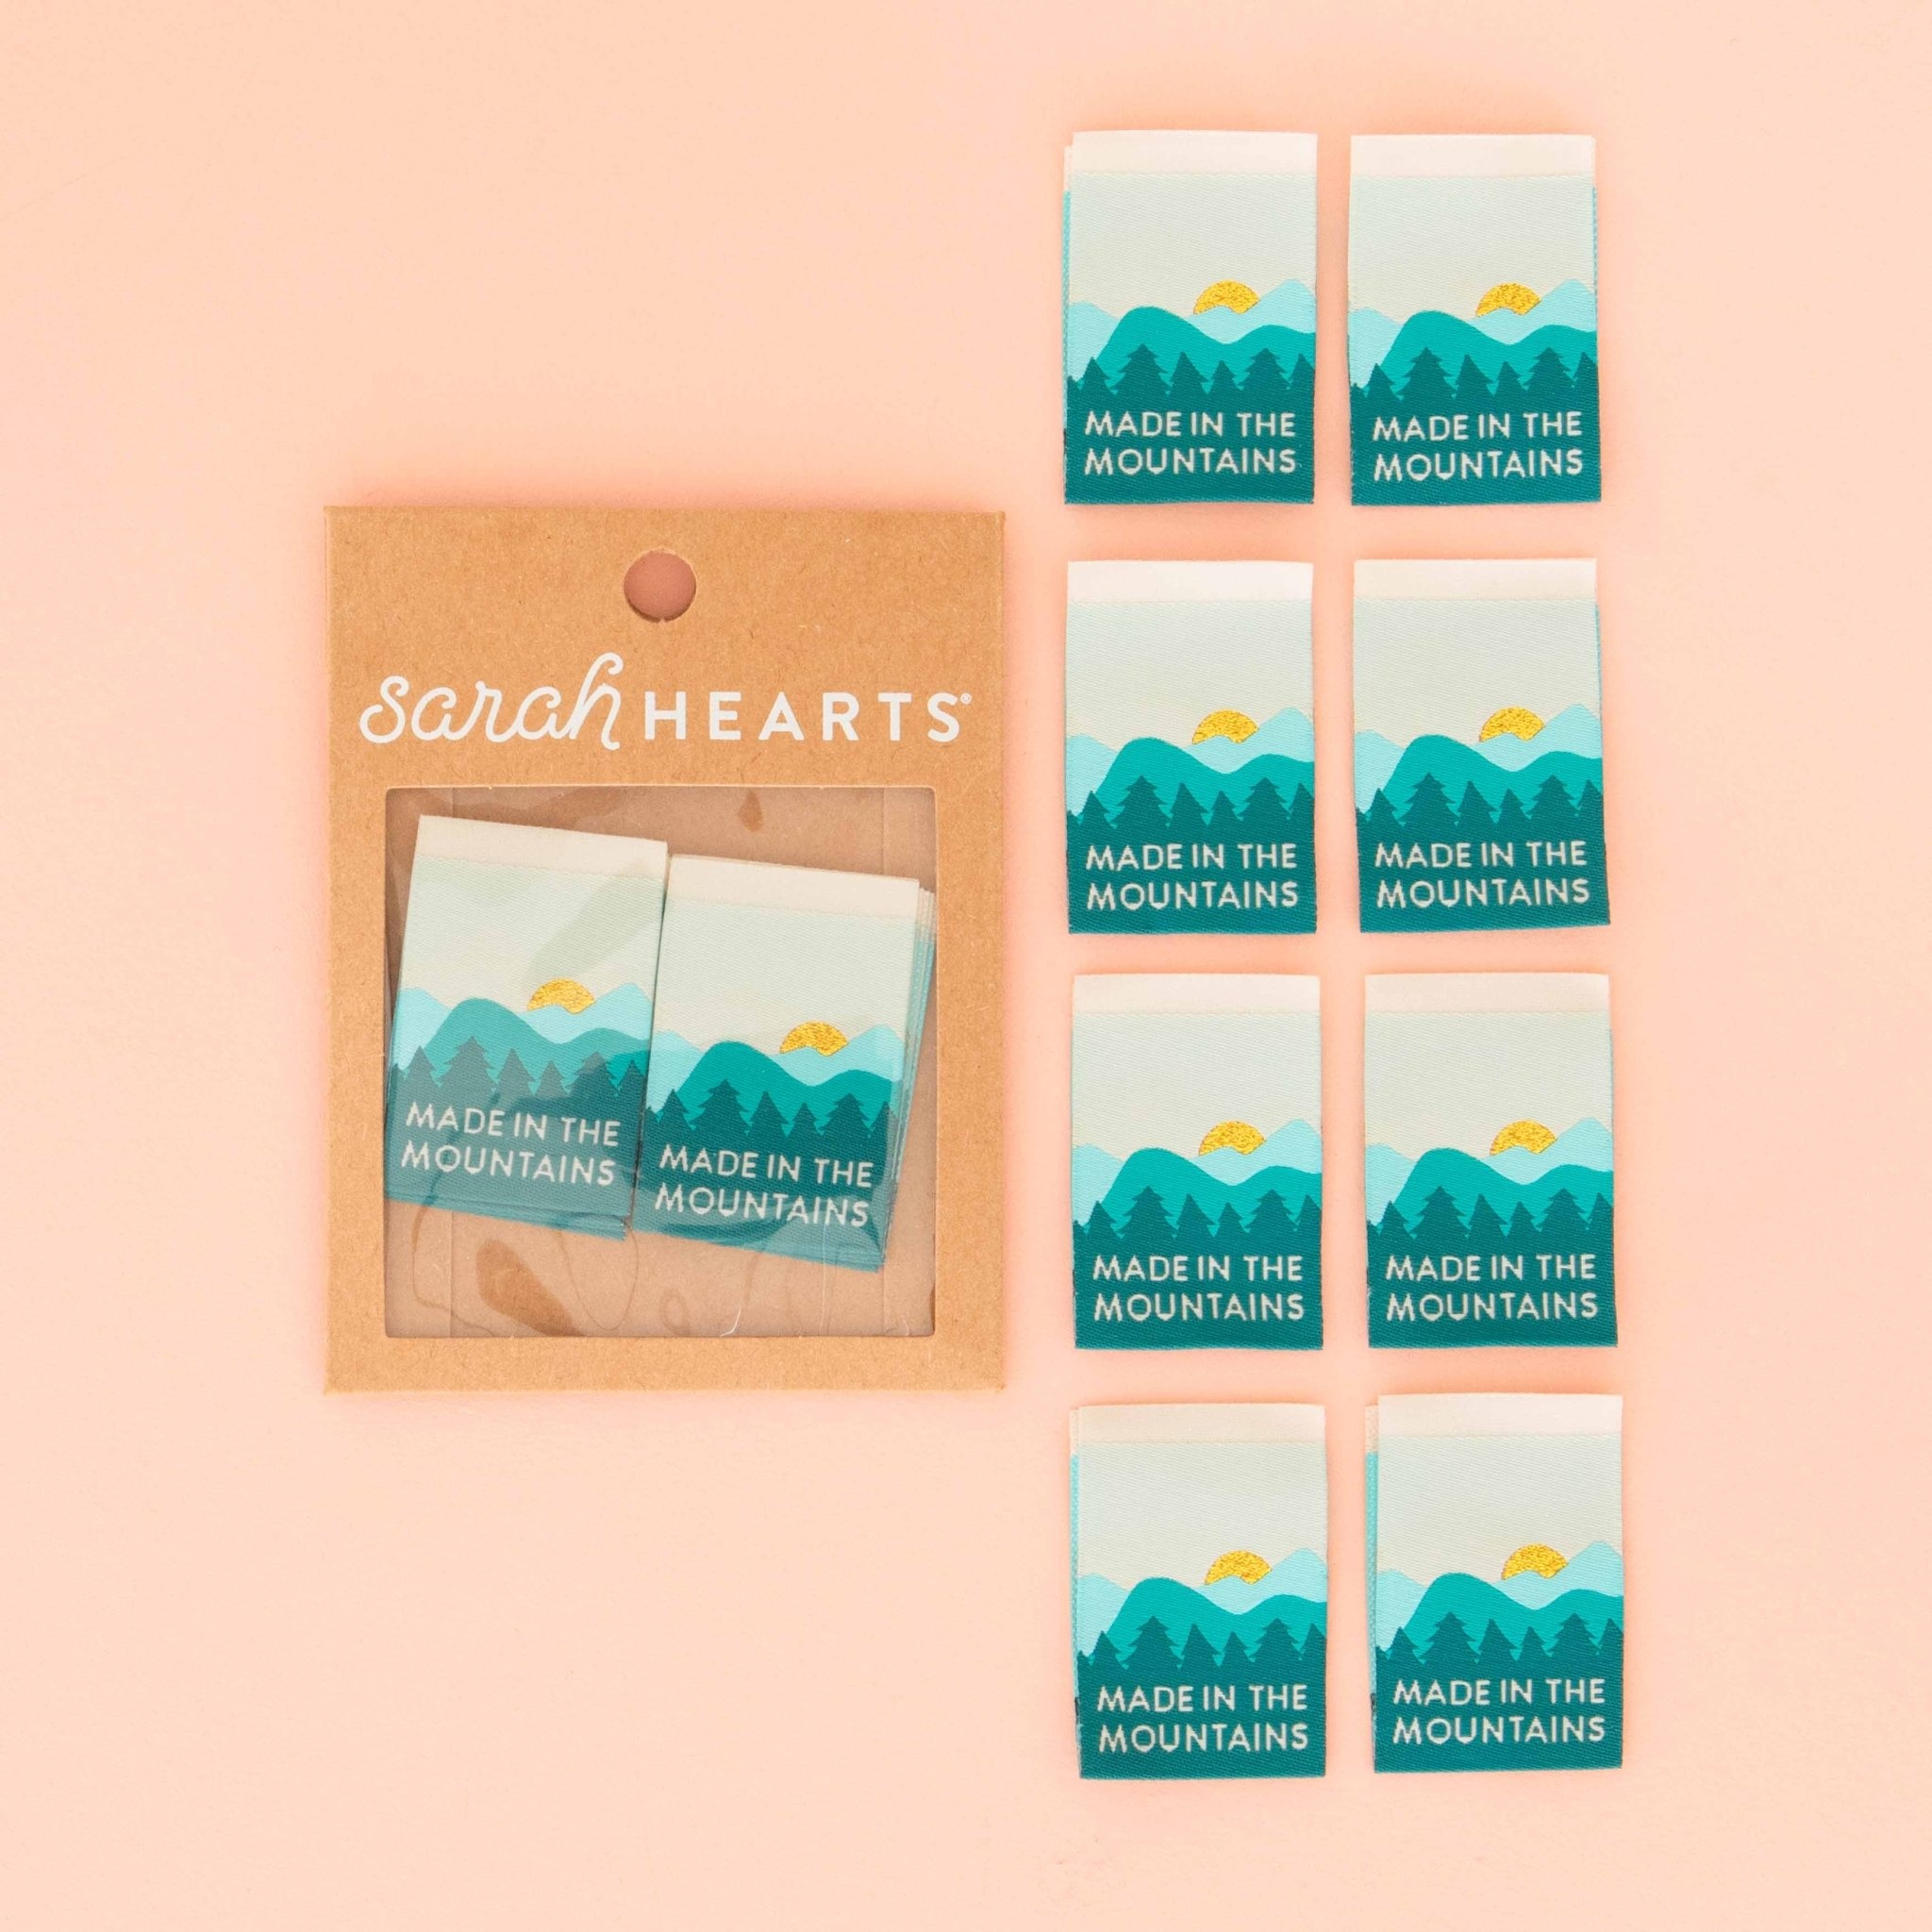
Made in the Mountains - Sewing Woven Clothing Label Tags
Now in a slightly larger size! Are you creating up in the mountains? Finish all your handmade makes with these gorgeous woven labels. Each label features the text "made in the mountains," a jade green landscape and a small metallic gold sun. They are super soft to the touch and never scratchy. The labels are fully washable and can handle the heat of the dryer. 8 labels per unit Manufactured ethically in China and are OEKO-TEX Standard 100 certified - Each label is 3cm x 4.5cm - Centerfold, sew into any seam - Machine was cold, tumble dry low - Comes packaged in a recyclable kraft envelope
Brand: Sarah Hearts
Category: Arts & Entertainment > Hobbies & Creative Arts > Arts & Crafts > Art & Crafting Materials > Embellishments & Trims > Sew-in Labels > Custom Labels